Architecture of Hyderabad

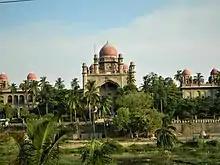
Hyderabad High Court, completed in 1919, was designed in the Indo-Saracenic style by Vincent Esch.

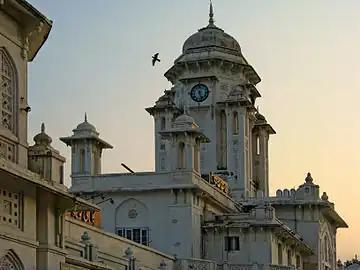

The British Residency, completed in 1798, was probably the first major example of neoclassical architecture in Hyderabad.